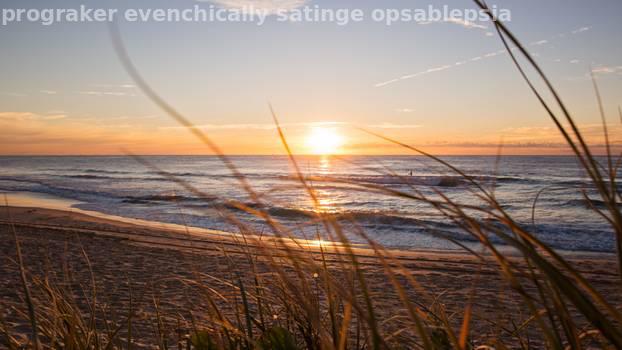
Label: Watermark